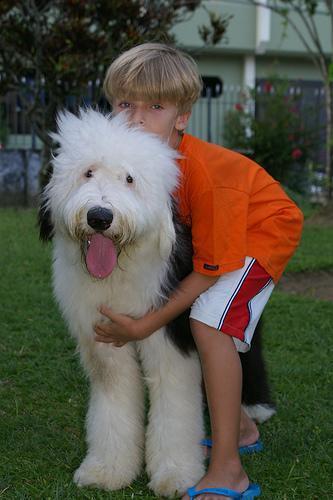
Old_English_sheepdog